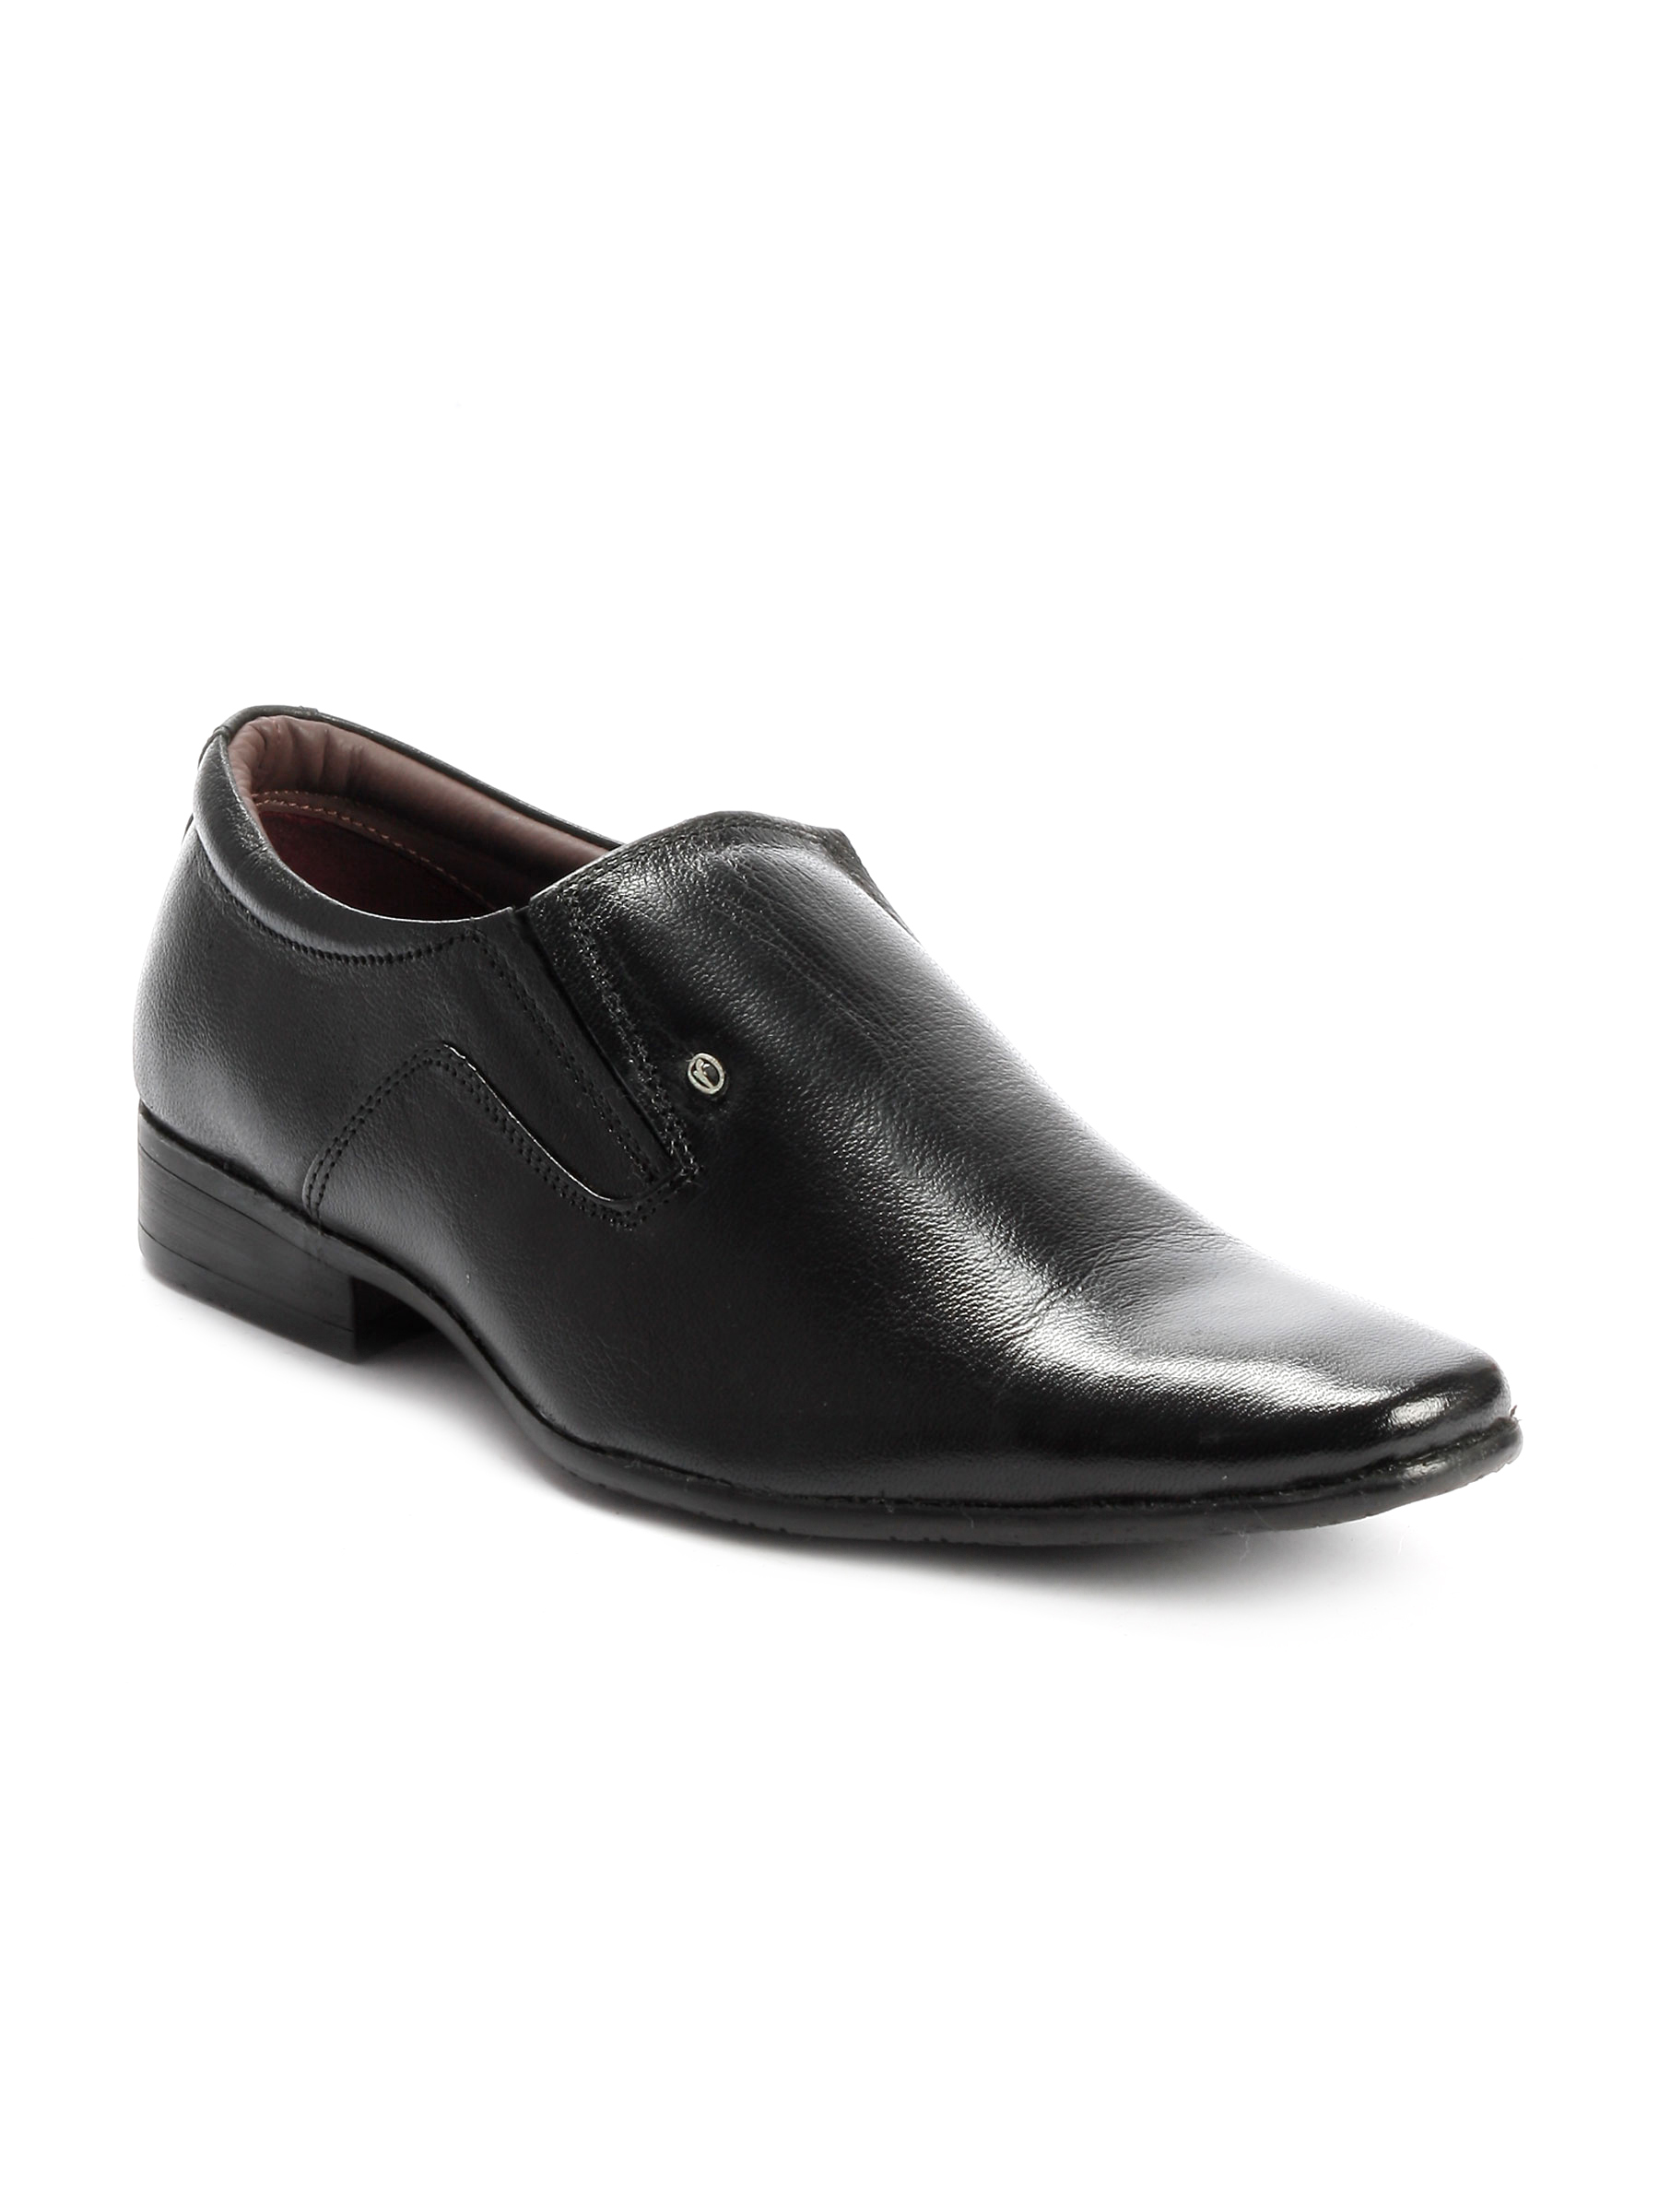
Buckaroo Men Nieves Black Formal Shoe
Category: Footwear / Shoes / Formal Shoes
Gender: Men
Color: Black
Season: Winter 2011
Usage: Formal